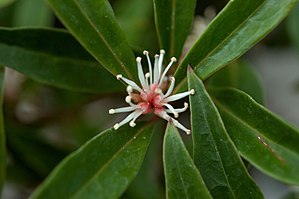
Sarcococca hookeriana / Galleri
Blomster.
Sarcococca hookeriana er en stedsegrøn, lavt voksende busk med hvide, duftende blomster i vintertiden. Den bliver dyrket - omend sjældent - i haver, hvor man kan skaffe den beskyttede og fugtige vækstbetingelser.